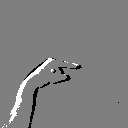
ASL letter: g